Mellie Wolfgang

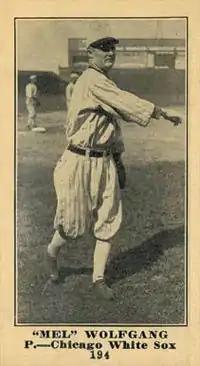
1916 baseball card of Wolfgang

Meldon John Wolfgang (March 20, 1890 – June 30, 1947) was an American professional baseball pitcher. He played all or part of five seasons in Major League Baseball for the Chicago White Sox from 1914 to 1918.